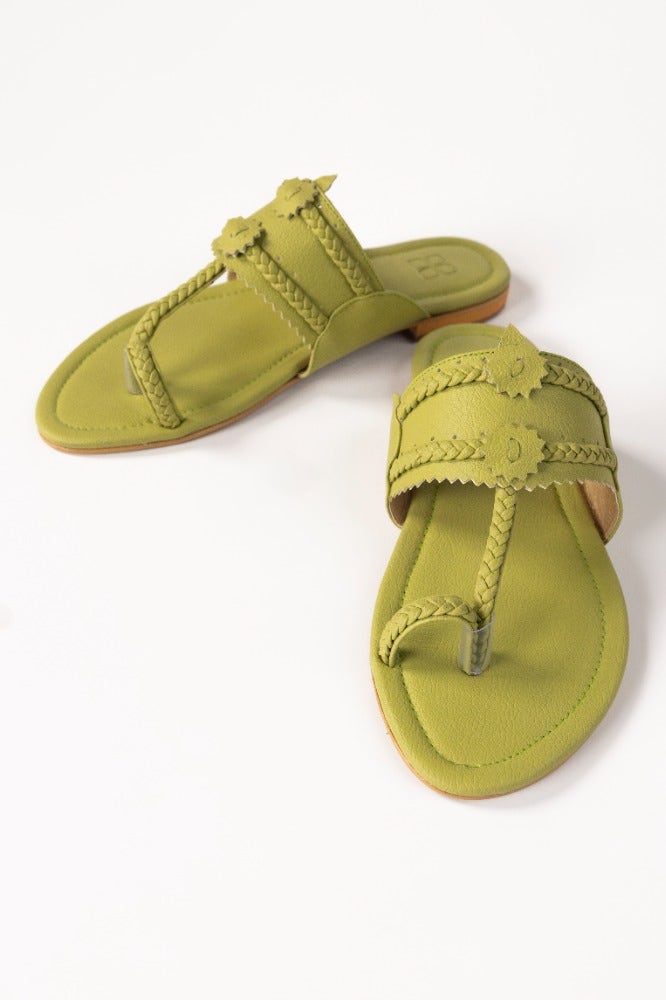
lemon leather karima sandal